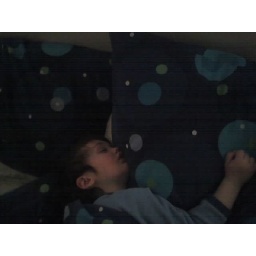
Little boy in big bed